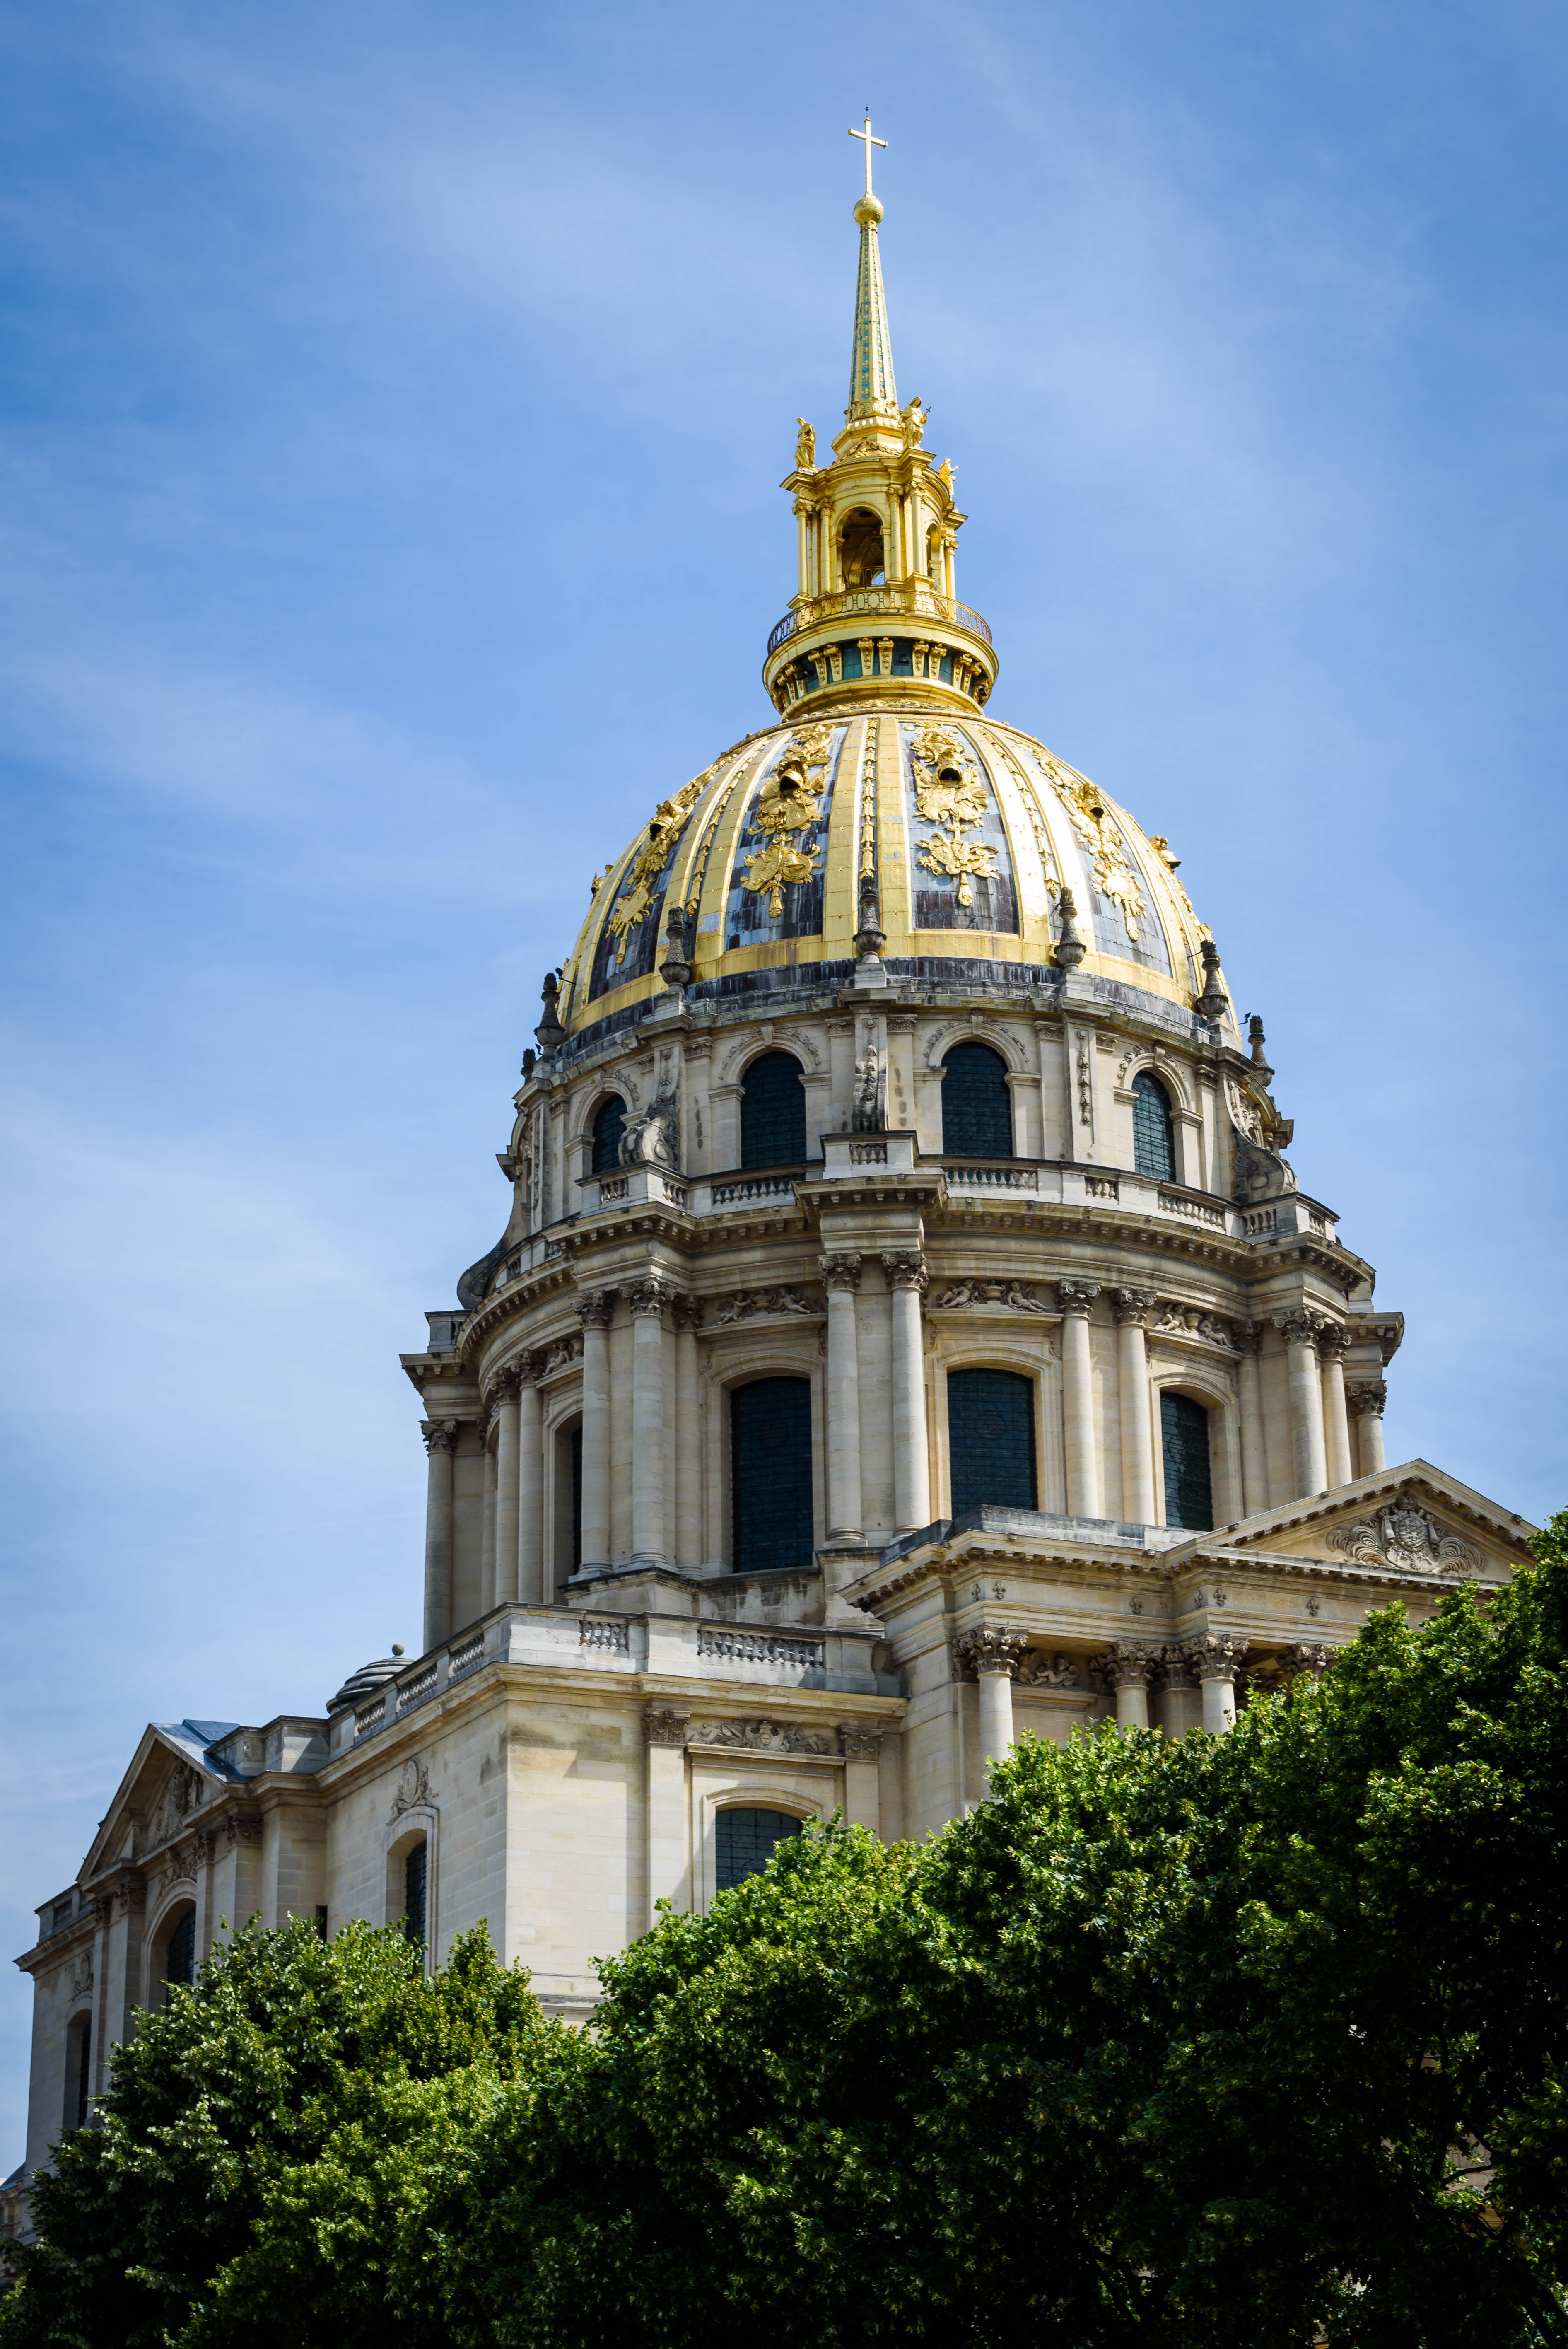
landmark, dome, architecture, building, sky, classical architecture, steeple, spire, place of worship, church, urban area, facade, metropolis, city, basilica, cathedral, historic site, palace, cloud, monument, byzantine architecture, roof, tourist attraction, tower, temple, tourism, vacation, medieval architecture, chapel, house, convent, stately home